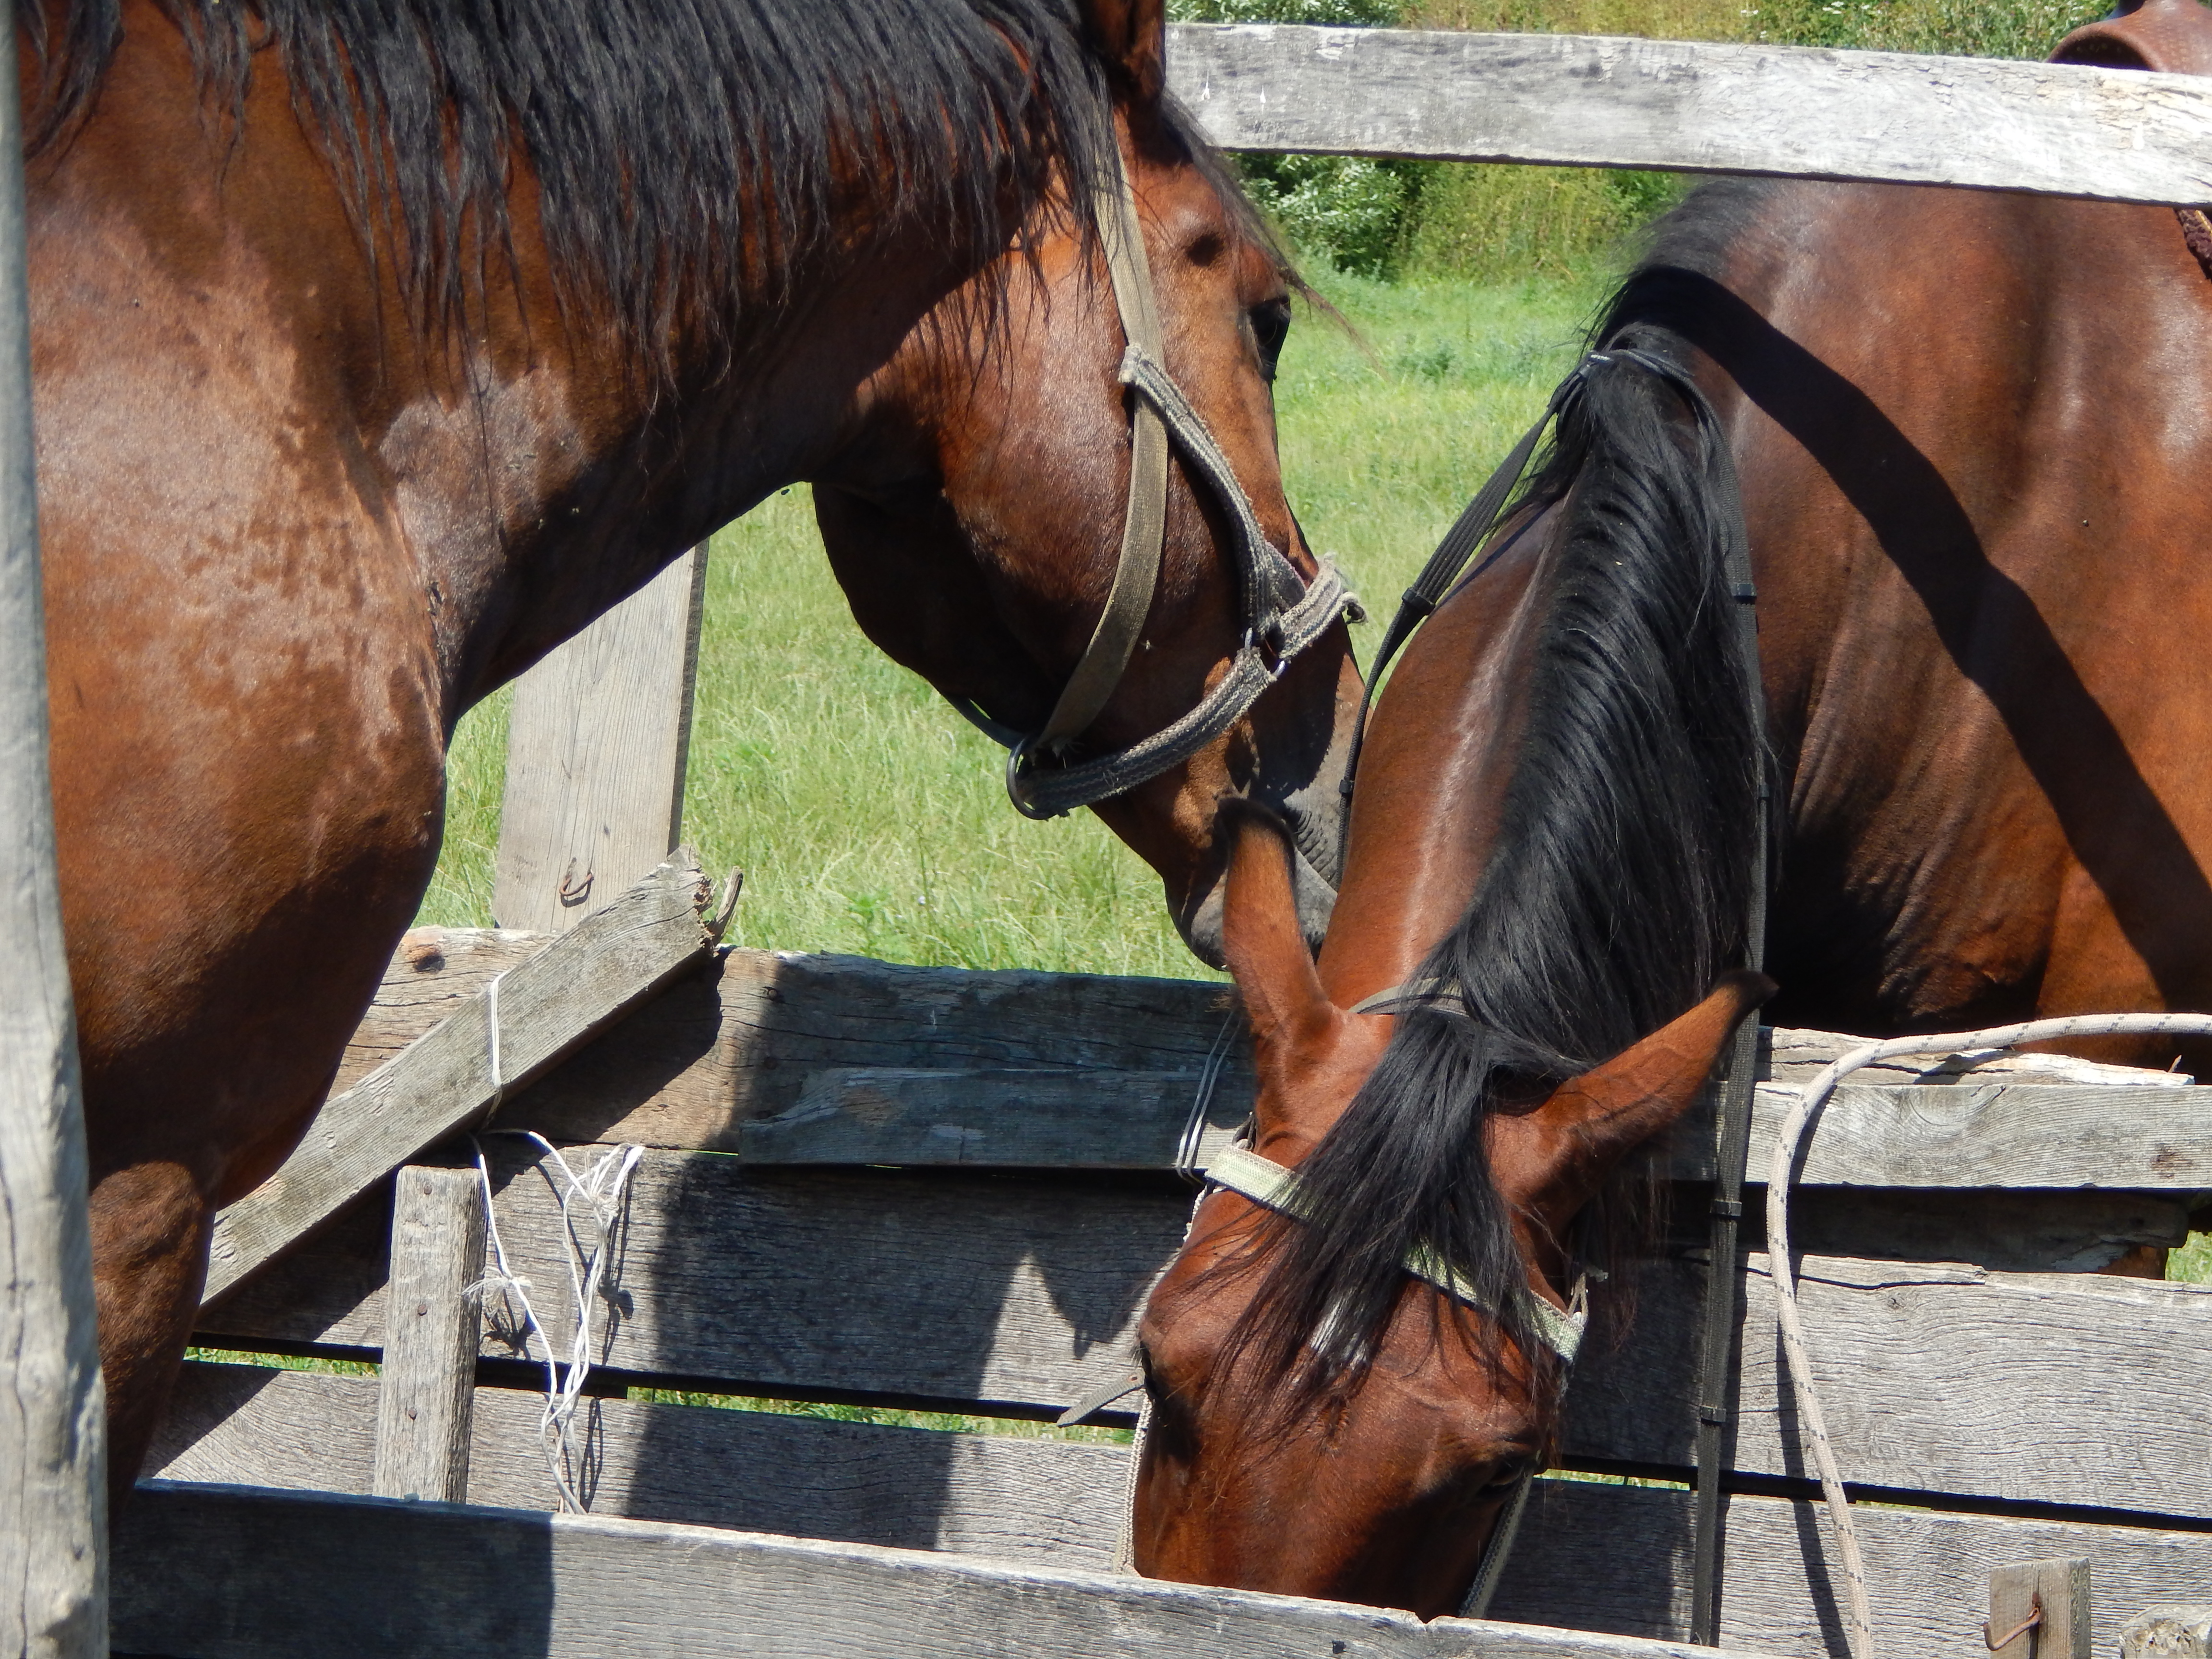
animal, background, animals, nature, winter, lemur, white, head, mammal, tiger, beautiful, wild, wildlife, cat, zoo, cage, enclosure, portrait, cute, park, domestic, face, field, scene, funny, horse, bridle, rein, horse tack, horse like mammal, halter, mane, stallion, horse supplies, horse harness, saddle, hunt seat, mare, mustang horse, western riding, snout, equitation, sorrel, horse grooming, equestrian, livestock, pack animal